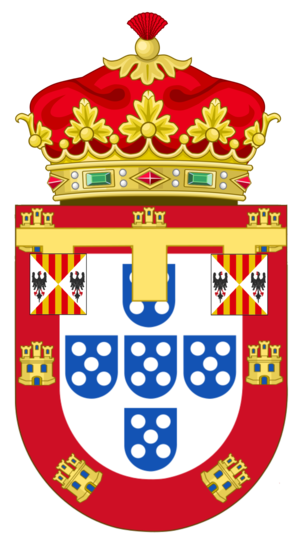
Armorial des Aviz
Le titre de duc de Beja est créé en 1453 par le roi Alphonse V de Portugal en faveur de son frère Ferdinand, connétable de Portugal et futur duc de Viseu. Le quatrième titulaire du duché devient roi de Portugal sous le nom de Manuel Iᵉʳ et le titre est incorporé à la Couronne pour être attribué au second fils du monarque.